Music of the Philippines

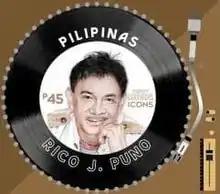
Rico J. Puno is considered as a Philippine music icon.

The "harana" and "kundiman" are popular lyrical songs dating back to the Spanish period and are customarily used in courtship rituals. The "harana" is rooted in the Mexican-Spanish from Spain, traditional and based on the rhythmic patterns of the habanera. The "kundiman", meanwhile, has precolonial origins from the Tagalophone parts of the country, uses a triple meter rhythm, and is characterized by beginning in a minor key and shifting to a major one in the second half. Harana and kundiman are stylistically different. Whereas harana is in 2/4 time, kundiman is in 3/4. The formula is verse 1 on minor key followed by verse 2 on parallel major key midway through.